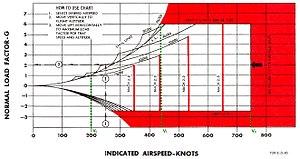
Le domaine de vol d'un aéronef est l'espace, en vitesse indiquée, facteur de charge et altitude, à l'intérieur duquel il peut évoluer, en fonction de ses caractéristiques aérodynamiques et des limites de sécurité.